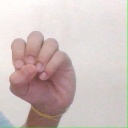
अक्षर: उ